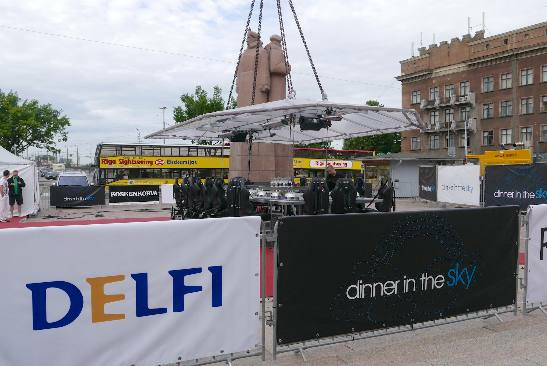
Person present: No